C. D. Barnard

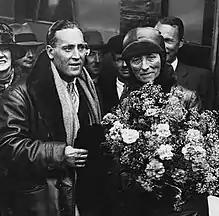
Barnard and Russell returning from their India flight on 9 August 1929

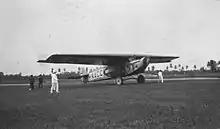
Fokker F.VII similar to G-EBTS

On 10 June 1928, he took off from Lympne Airport in "Princess Xenia" (registration G-EBTS, a Fokker F.VIIa which had previously been used on unsuccessful attempts at transatlantic and India flights by Jame Fitzmaurice), on a flight to Karachi (then in India). He was accompanied by Flying Officer Eric Herbert Alliott, and the aviator Mary Russell, Duchess of Bedford . At this time, the duchess employed Barnard as personal pilot and flying instructor. The flight was interrupted for about eight weeks at Bushire, Persia, during which the duchess returned to England by sea. A replacement Bristol Jupiter engine was fitted, and the aircraft completed the flight to Karachi. On 2 September 1928, Barnard and Alliott took off from Karachi, towards staging posts at Bushire, Aleppo and Sofia. On 6 September, they reached Croydon for a night landing, after a record breaking flight of 5,000 miles in 4.5 days.